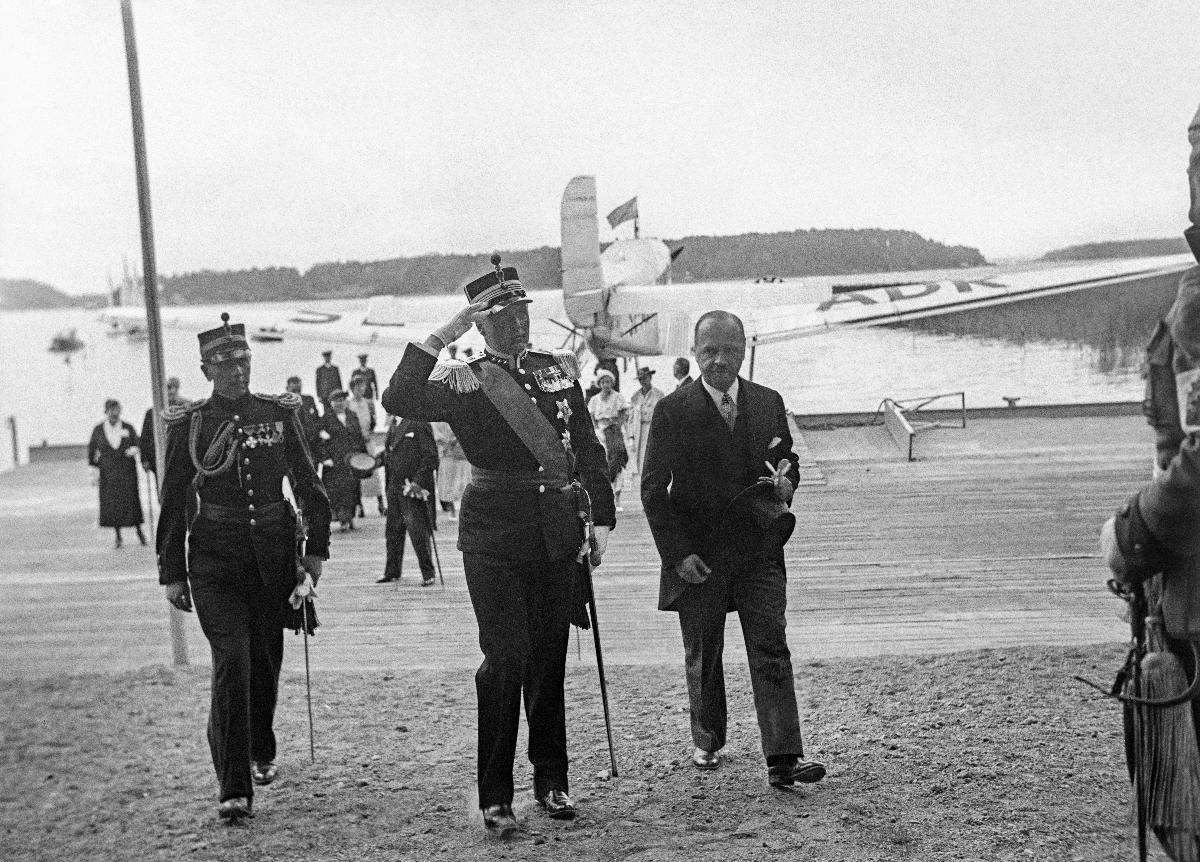
Norjan kruununprinssiparin virallinen vierailu Suomeen
Norska kronprinsparets officiella besök i Finland; Norwegian Crownprince and Princess on official visit to Finland
sisällön kuvaus: Norjan kruununprinssiparin virallinen vierailu Suomeen 1936. Kruununprinssi Olavi saapuu Turkuun 6.7.1936. content description: Norwegian Crownprince and Princess on official visit to Finland 1936. Crown prince Olav arrives in Turku 6.7.1936. innehållsbeskrivning: Norska kronprinsparets officiella besök i Finland 1936. Kronprins Olav anländer till Åbo 6.7.1936.
Kuvaaja: Sundström, Hugo, kuvaaja
Vuosi: 1936
Paikka: Suomi, Varsinais-Suomi, Turku
Aiheet: Hackzell, Antti; Olavi V; kuninkaalliset; valtiovierailut; vierailut; Norja; HBL; royalty; state visits; visits; royalties; Norway; kungligheter; statsbesök; besök; Norge; visit; officiella besök